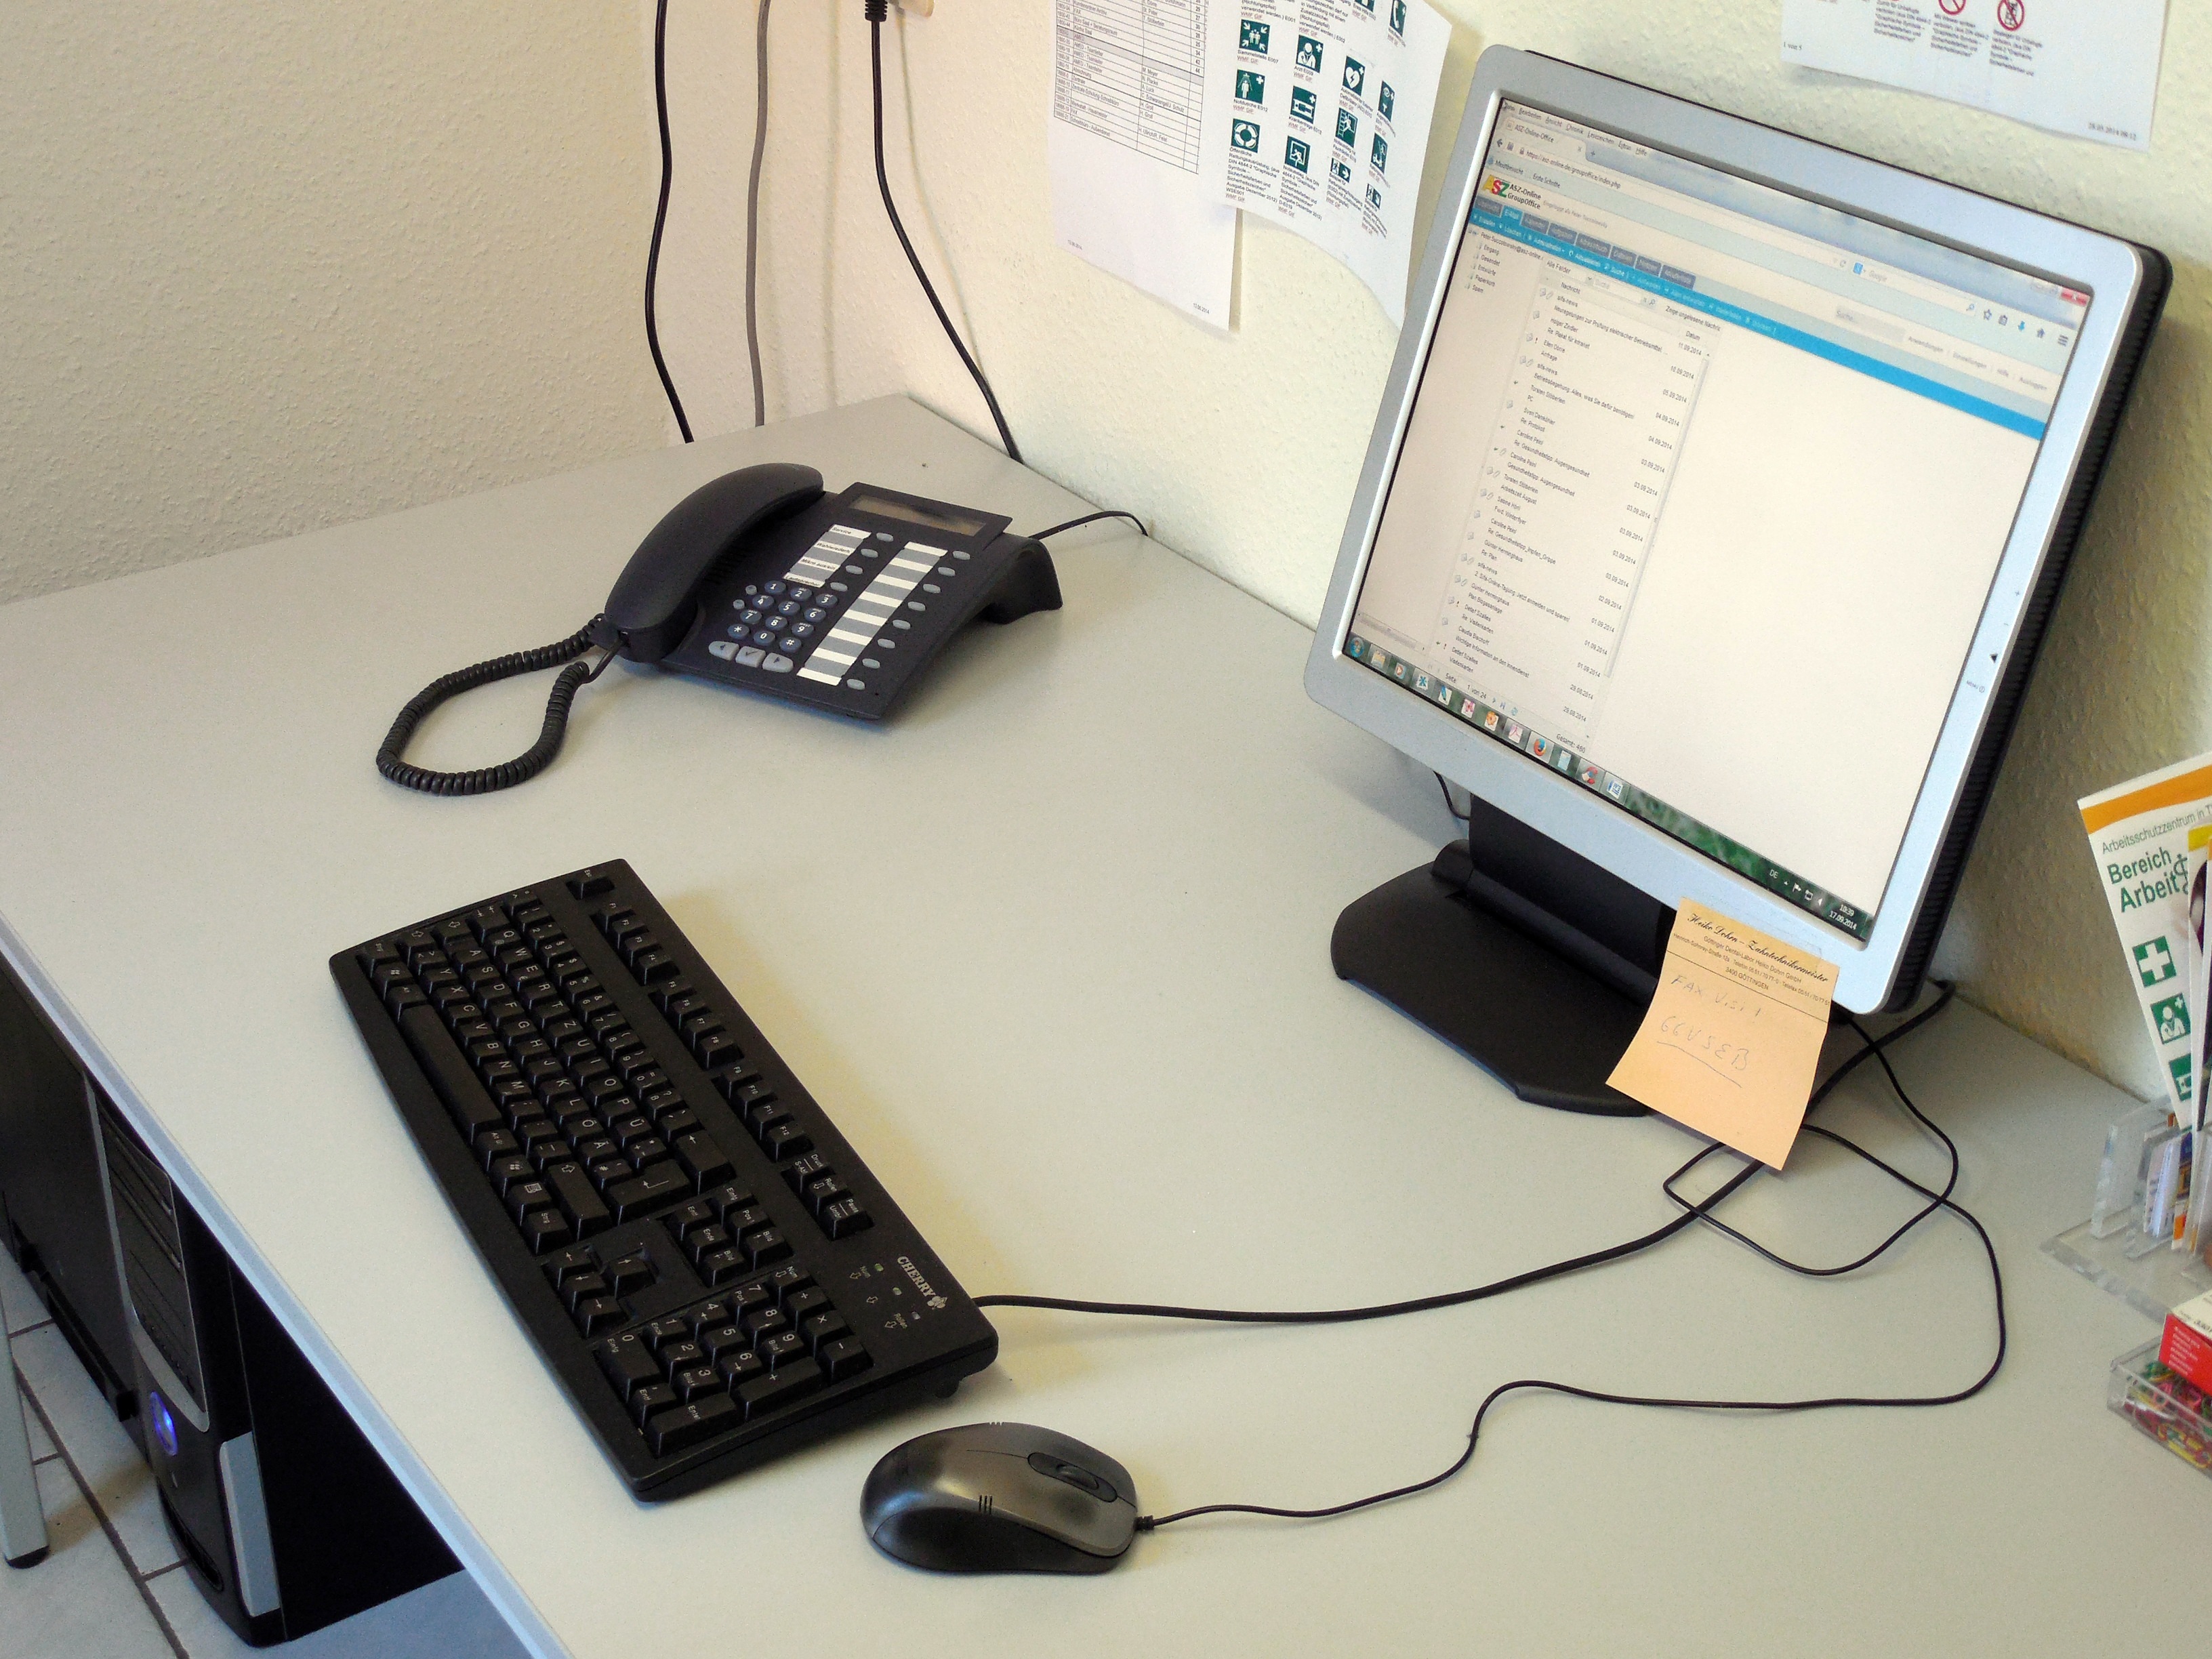
desk, computer, work, keyboard, technology, mouse, phone, office, monitor, electronics, pc, multimedia, workplace, desktop computer, personal computer, computer hardware, personal computer hardware